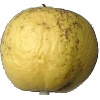
Label: golden_apple